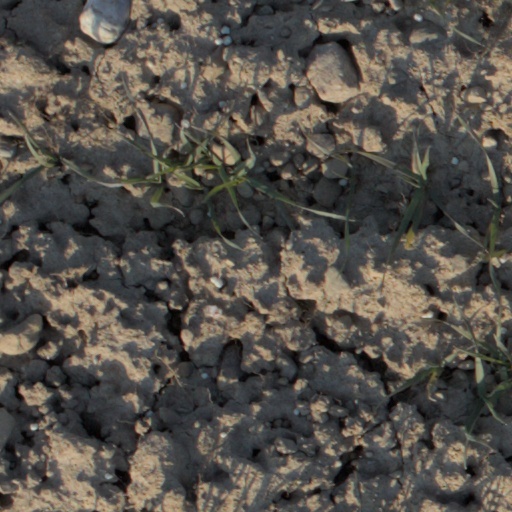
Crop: wheat